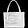
Label: Bag